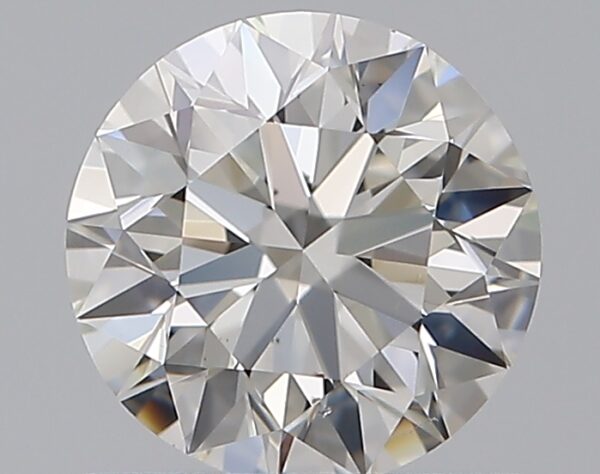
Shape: round
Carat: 0.71
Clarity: VS2
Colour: G
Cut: EX
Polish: EX
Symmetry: EX
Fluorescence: N
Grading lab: GIA
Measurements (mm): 5.66 x 5.69 x 3.56